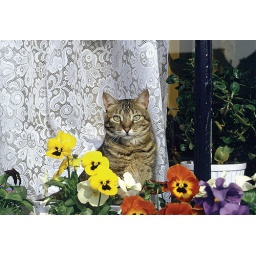
I came in eye-contact with this curious cat when I passed this window in Rotterdam in 1989. I never forget his eyes.